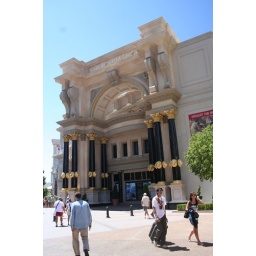
The guy in the blue shirt in the left of the photo is my brother!